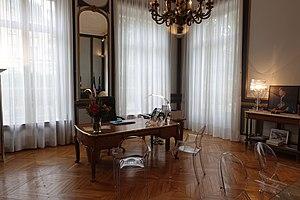
Vue du bureau situé à au ministère des Outre-Mer, à Hôtel de Montmorin. Annick Girardin est la ministre en fonction. Photo prise lors des journées européennes du patrimoine 2019
Le ministère des Outre-mer est l’administration chargée de coordonner l'action du gouvernement dans les départements d’outre-mer, les collectivités d'outre-mer, la Nouvelle-Calédonie et l’île Clipperton et de participer à l'élaboration et à la mise en œuvre des règles applicables dans ces collectivités. Il est dirigé par le ministre des Outre-mer, membre du gouvernement français.